Anti-Counterfeiting Trade Agreement

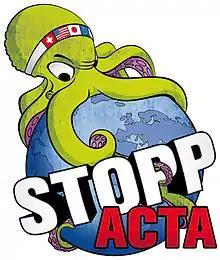
Poster used by the German Pirate Party

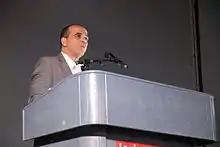
Kader Arif, the European parliament's rapporteur for ACTA, who resigned in protest of ACTA on 26 January 2012

After Poland's announcement on 19 January 2012 that it would sign the treaty on 26 January, a number of Polish government websites were shut down by denial of service attacks that started on 21 January. Websites included those of the Chancellery of the Prime Minister, Ministry of Culture and National Heritage, the President, and the Sejm. On 23 January the website of the Prime Minister of Poland was hacked. The content of the page was replaced by a video where the internet users were called to oppose the threats to privacy that were attributed to ACTA. Over a thousand people protested in front of the European Parliament office in Warsaw on 24 January. On 25 January, at least 15,000 demonstrated in Kraków, 5,000 in Wrocław, with considerable protests in cities across the country. Polish social sites Demotywatory.pl, JoeMonster.org, Kwejk.pl, AntyWeb.pl and Wykop.pl announced that they were considering a blackout similar to the SOPA-inspired 2012 Wikipedia blackout to protest Poland's plan to sign the Anti-Counterfeiting Trade Agreement.